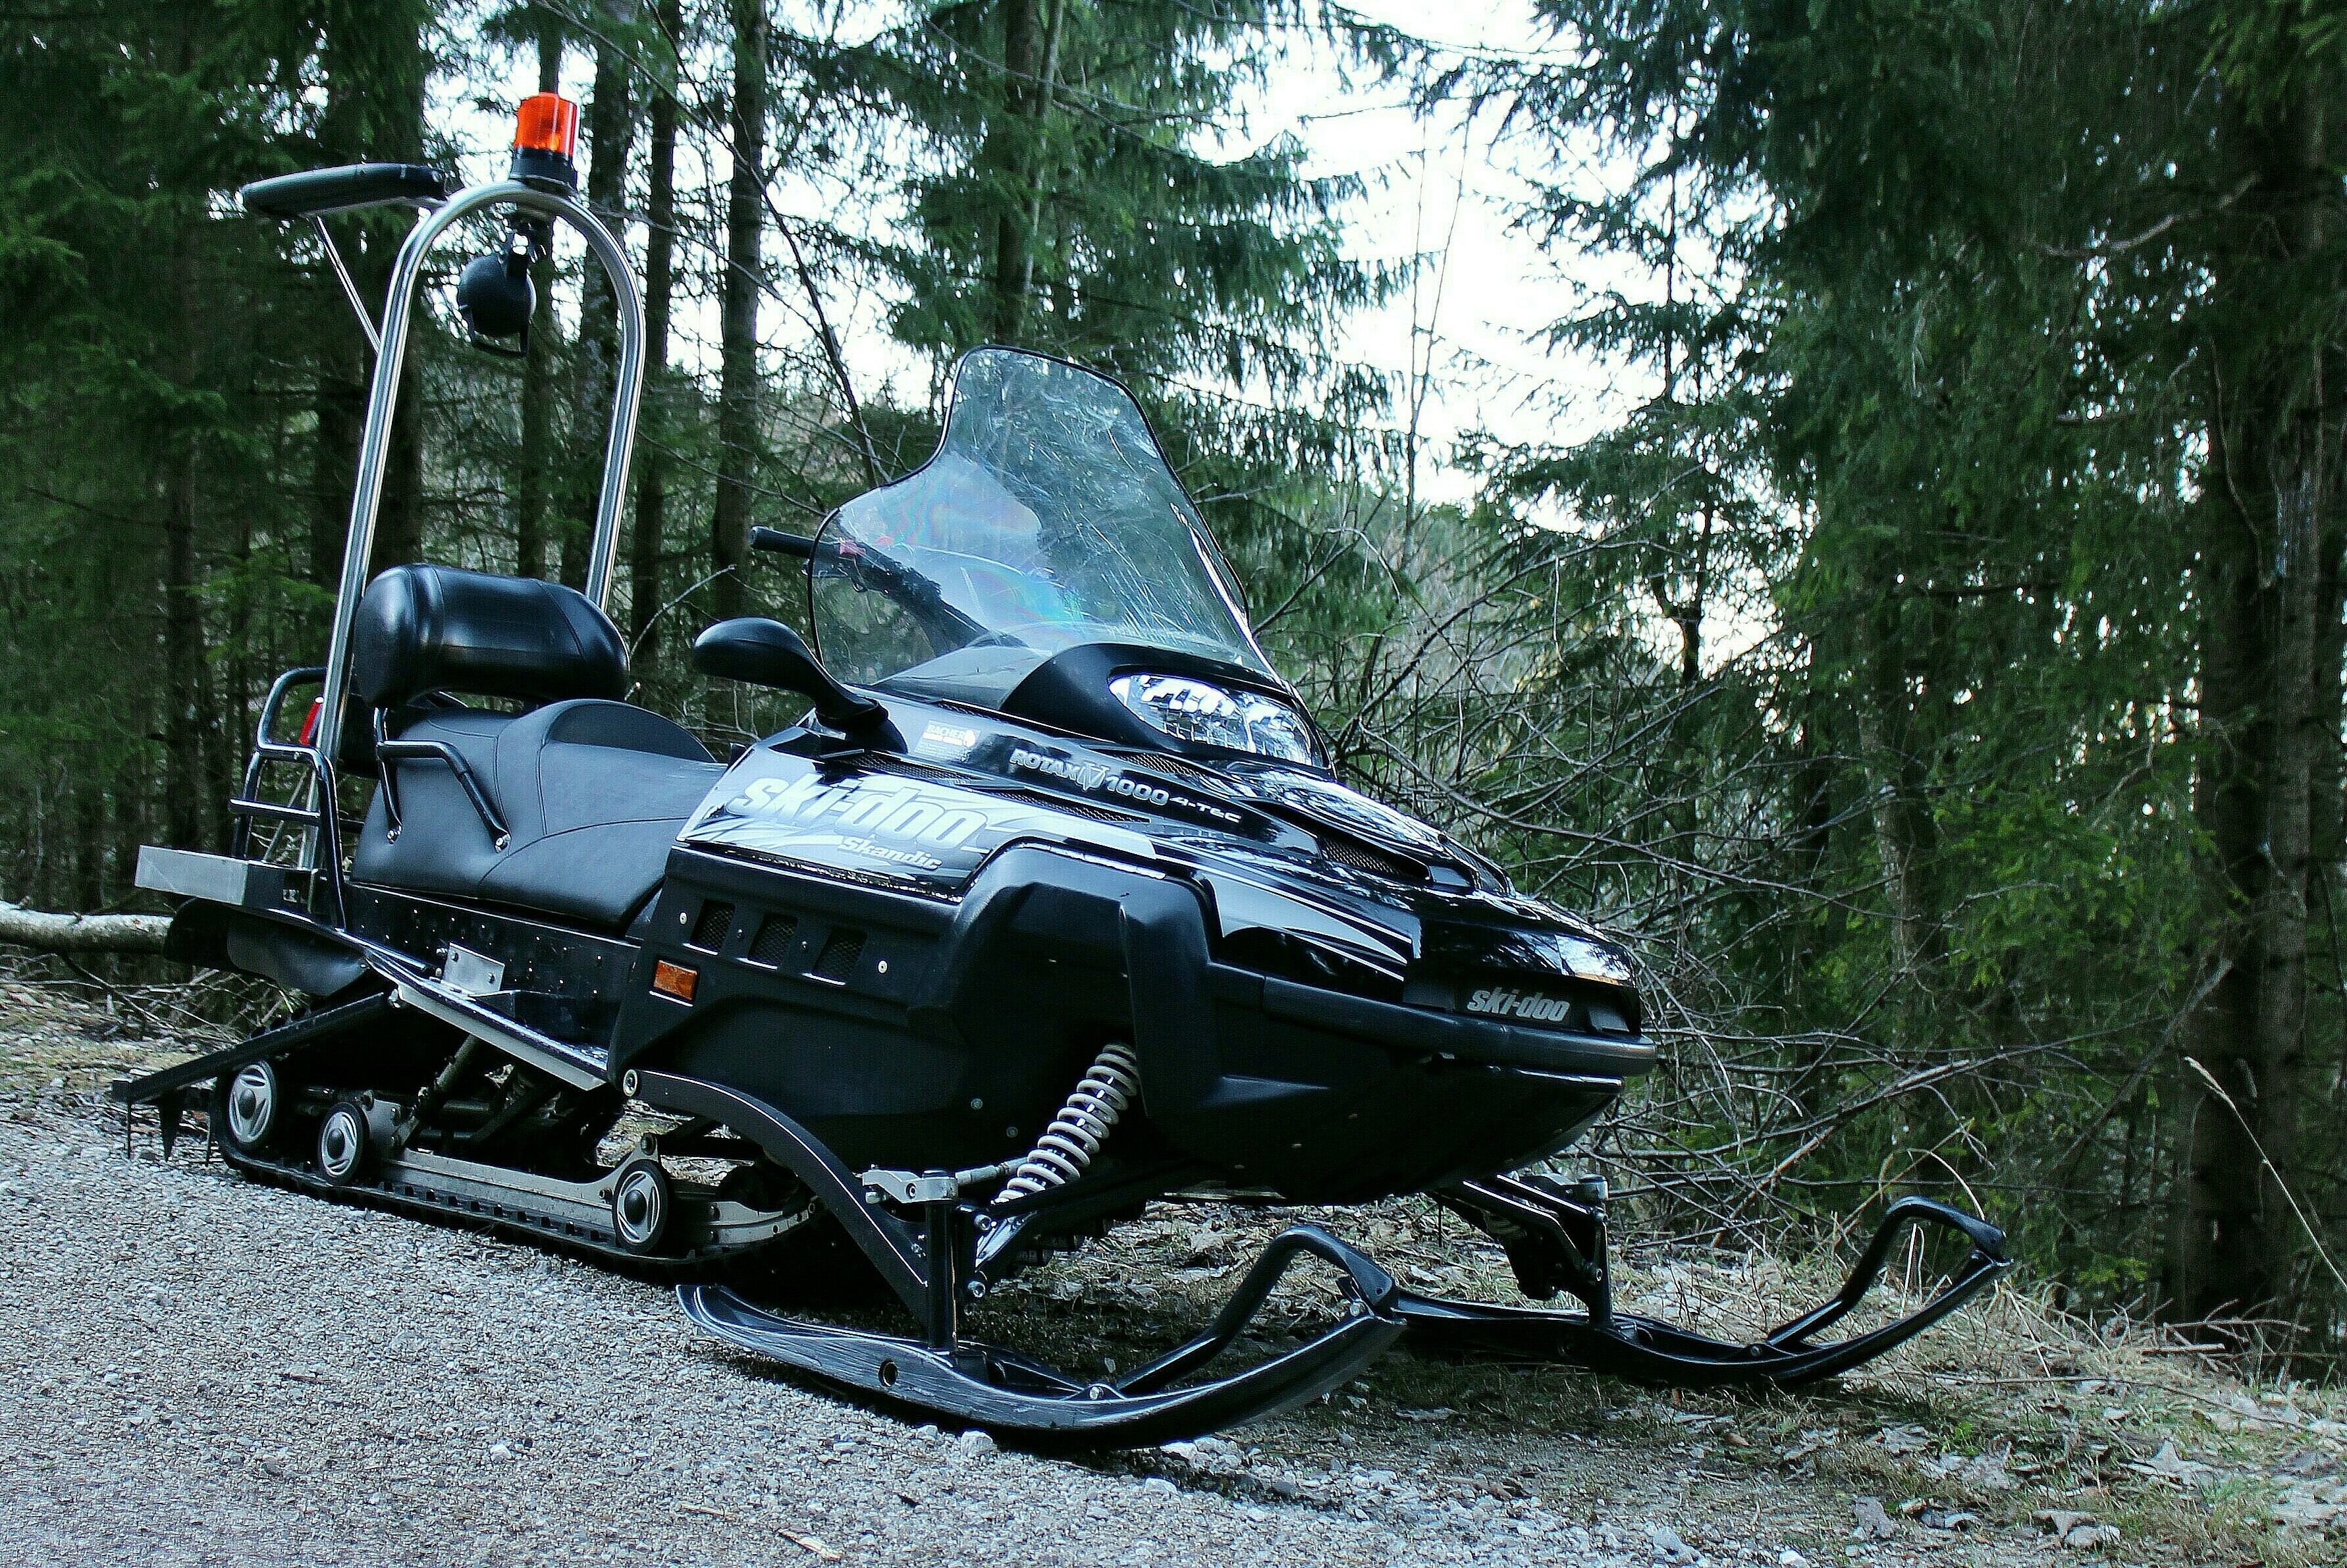
winter, vehicle, motorcycle, motor vehicle, faceplate, land vehicle, auto racing, snowmobiles, off roading, snowmobile, snow vehicle